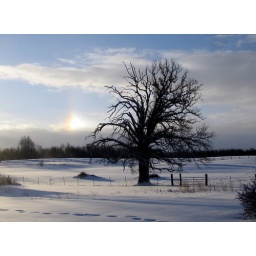
Favorite tree in winterThe sundog and fence are bonuses.